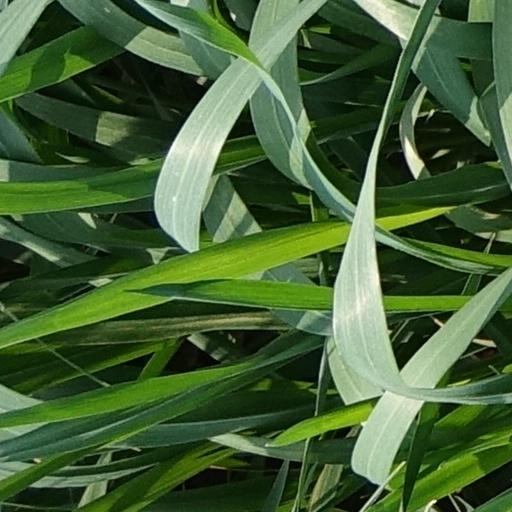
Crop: wheat